C. R. formula

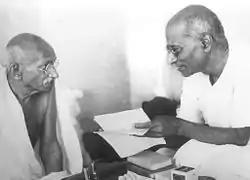
Mohandas Gandhi and C. Rajagopalachari during the Gandhi-Jinnah talks at Birla House, Bombay

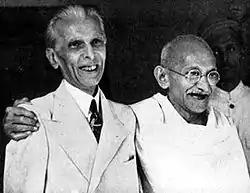
Gandhi and Jinnah in Bombay, September 1944

As the Allies saw more victories, the attitude of British administration towards Congress softened. Moreover, America had been pressing Britain to meet India's demand for self-governance. Although other Congress leaders were still in prison Gandhi was released on 5 May 1944. After his release Gandhi proposed talks with Jinnah on his two-nation theory and negotiating on issue of partition. The CR formula acted as the basis for the negotiations. Gandhi and Jinnah met in September 1944 to ease the deadlock. Gandhi offered the CR formula as his proposal to Jinnah. Nevertheless, Gandhi-Jinnah talks failed after two weeks of negotiations.